Dravidian peoples

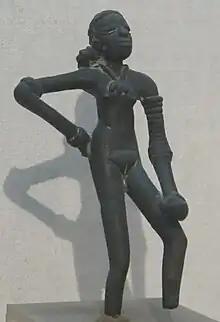
The Dancing Girl, a prehistoric bronze sculpture made in approximately 2500 BCE in the Indus Valley Civilisation city of Mohenjo-daro.

The origins of the Dravidians are a "very complex subject of research and debate". They are regarded as indigenous to the Indian subcontinent, but may have deeper pre-Neolithic roots from Western Asia, specifically from the Iranian plateau. Their origins are often viewed as being connected with the Indus Valley Civilisation, hence people and language spread east and southwards after the demise of the Indus Valley Civilisation in the early second millennium BCE, some propose not long before the arrival of Indo-Aryan speakers, with whom they intensively interacted. Though some scholars have argued that the Dravidian languages may have been brought to India by migrations from the Iranian plateau in the fourth or third millennium BCE or even earlier, reconstructed proto-Dravidian vocabulary suggests that the family is indigenous to India.